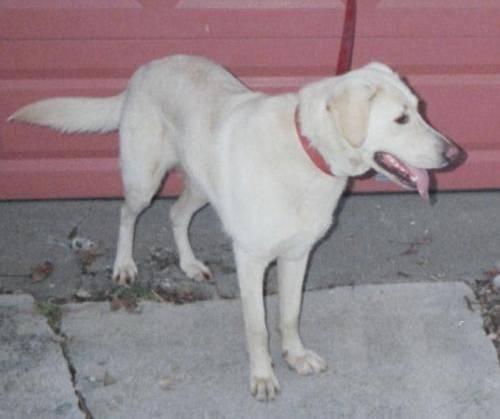
dog